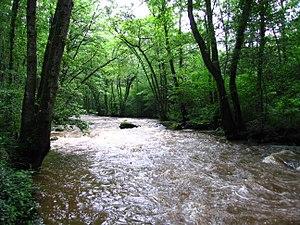
La rivière Rouvre
La Rouvre est une rivière normande du département de l'Orne, affluent de l'Orne en rive gauche.
La Roche d'Oëtre est située en plein cœur de la Suisse normande, sur la commune de Saint-Philbert-sur-Orne, non loin de la limite départementale du Calvados et de l'Orne, presque à égale distance de Thury-Harcourt et d'Écouché. C'est un des rares belvédères naturels de l’Ouest de la France, classé Espace naturel sensible.